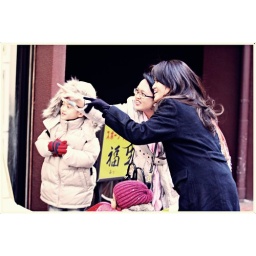
We were looking at the cute dog sold in the pet shop right across our hotel.